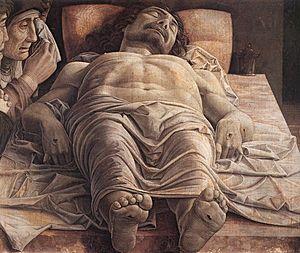
La pinacothèque de Brera est un musée d'art ancien et moderne de Milan, qui se trouve au 28 Via Brera, dans le quartier du même nom.
Les plaies du Christ ou Saintes Plaies sont les cinq plaies des deux mains et des deux pieds de Jésus de Nazareth crucifié et cloué sur la croix, et de sa plaie au flanc droit faite par le centurion Longin avec son javelot, pour constater sa mort, selon l'Évangile selon Jean, 19. et selon une prophétie du psaume 22, 16 : « Ils ont percé mes mains et mes pieds ».
Andreï Petrovitch Zviaguintsev est un réalisateur et scénariste russe né le 6 février 1964 à Novossibirsk, dans l'ancienne RSFS de Russie.